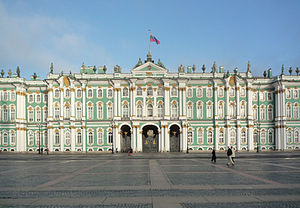
Administrativ inddeling af Sankt Petersborg / Tsentralnyj rajon
Vinterpaladset på Palads bryggen langs Neva
Den føderale by Sankt Petersborg i Rusland er administrativt inddelt i 18 rajoner, der igen er opdelt i 111 bydele: 81 bymæssige okruger, 9 byer og 21 landsbybebyggelser.